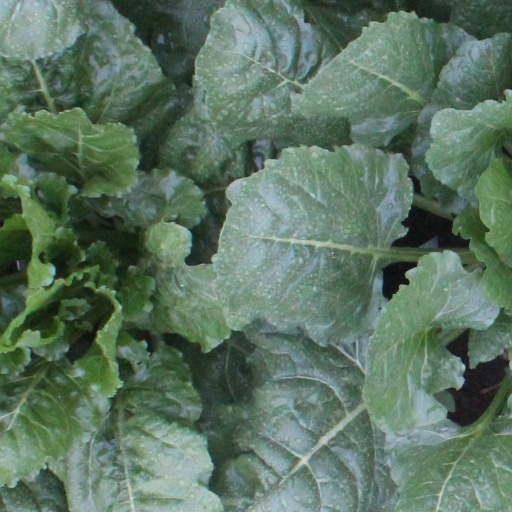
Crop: sugar beet